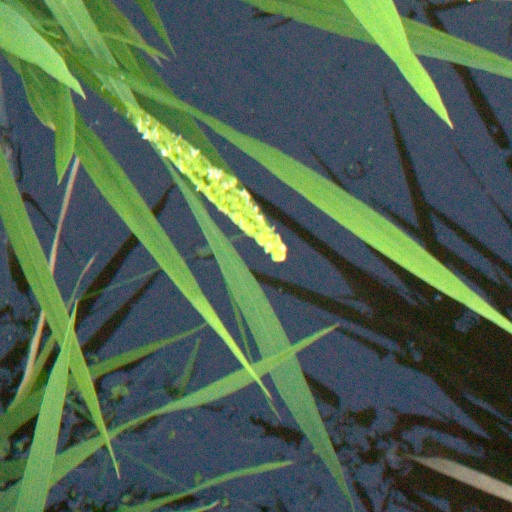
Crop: rice